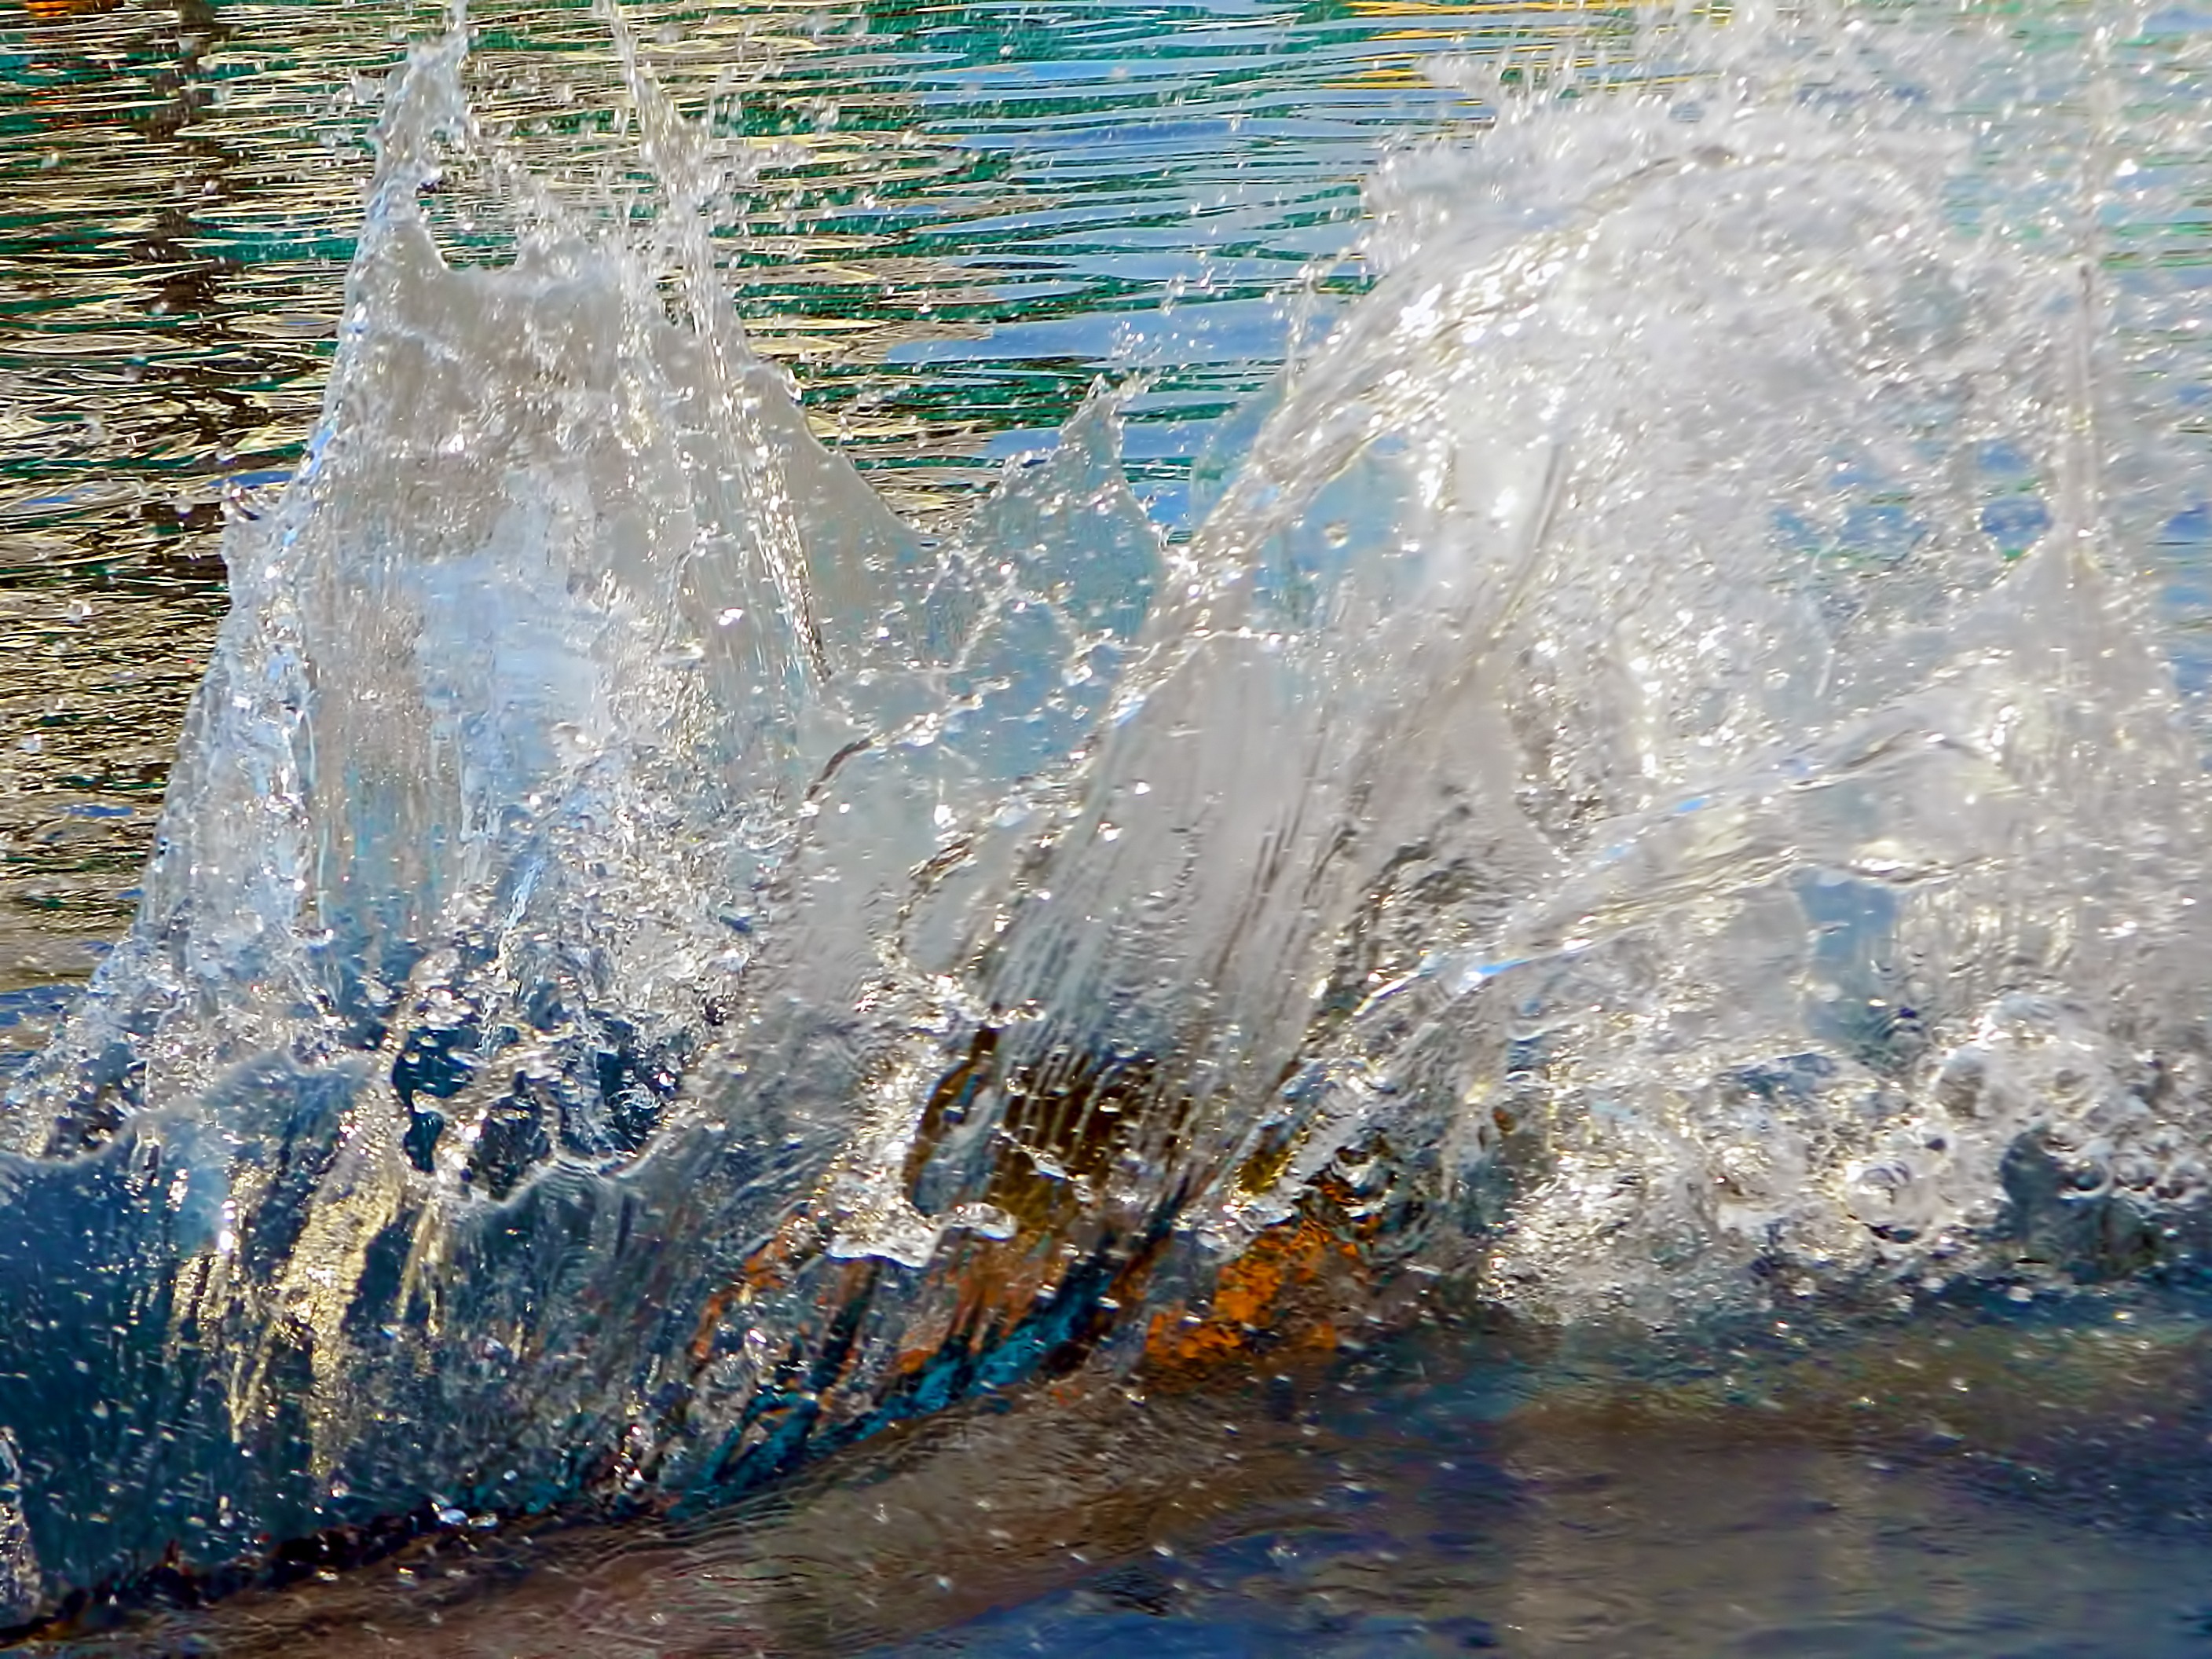
man, water, nature, winter, sunlight, wave, frost, ice, reflection, splash, season, fountain, water feature, freezing, jumped, swimming in the, slop about